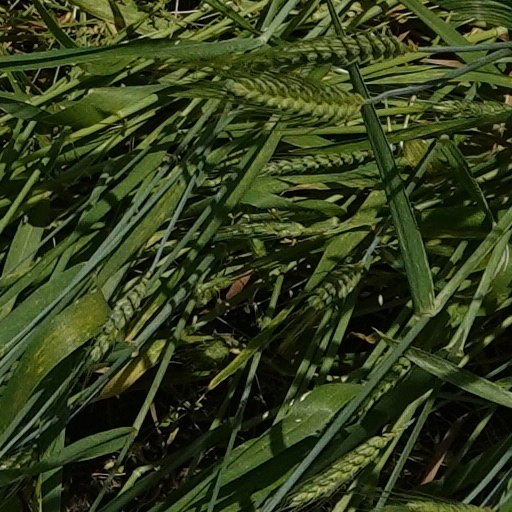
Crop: wheat